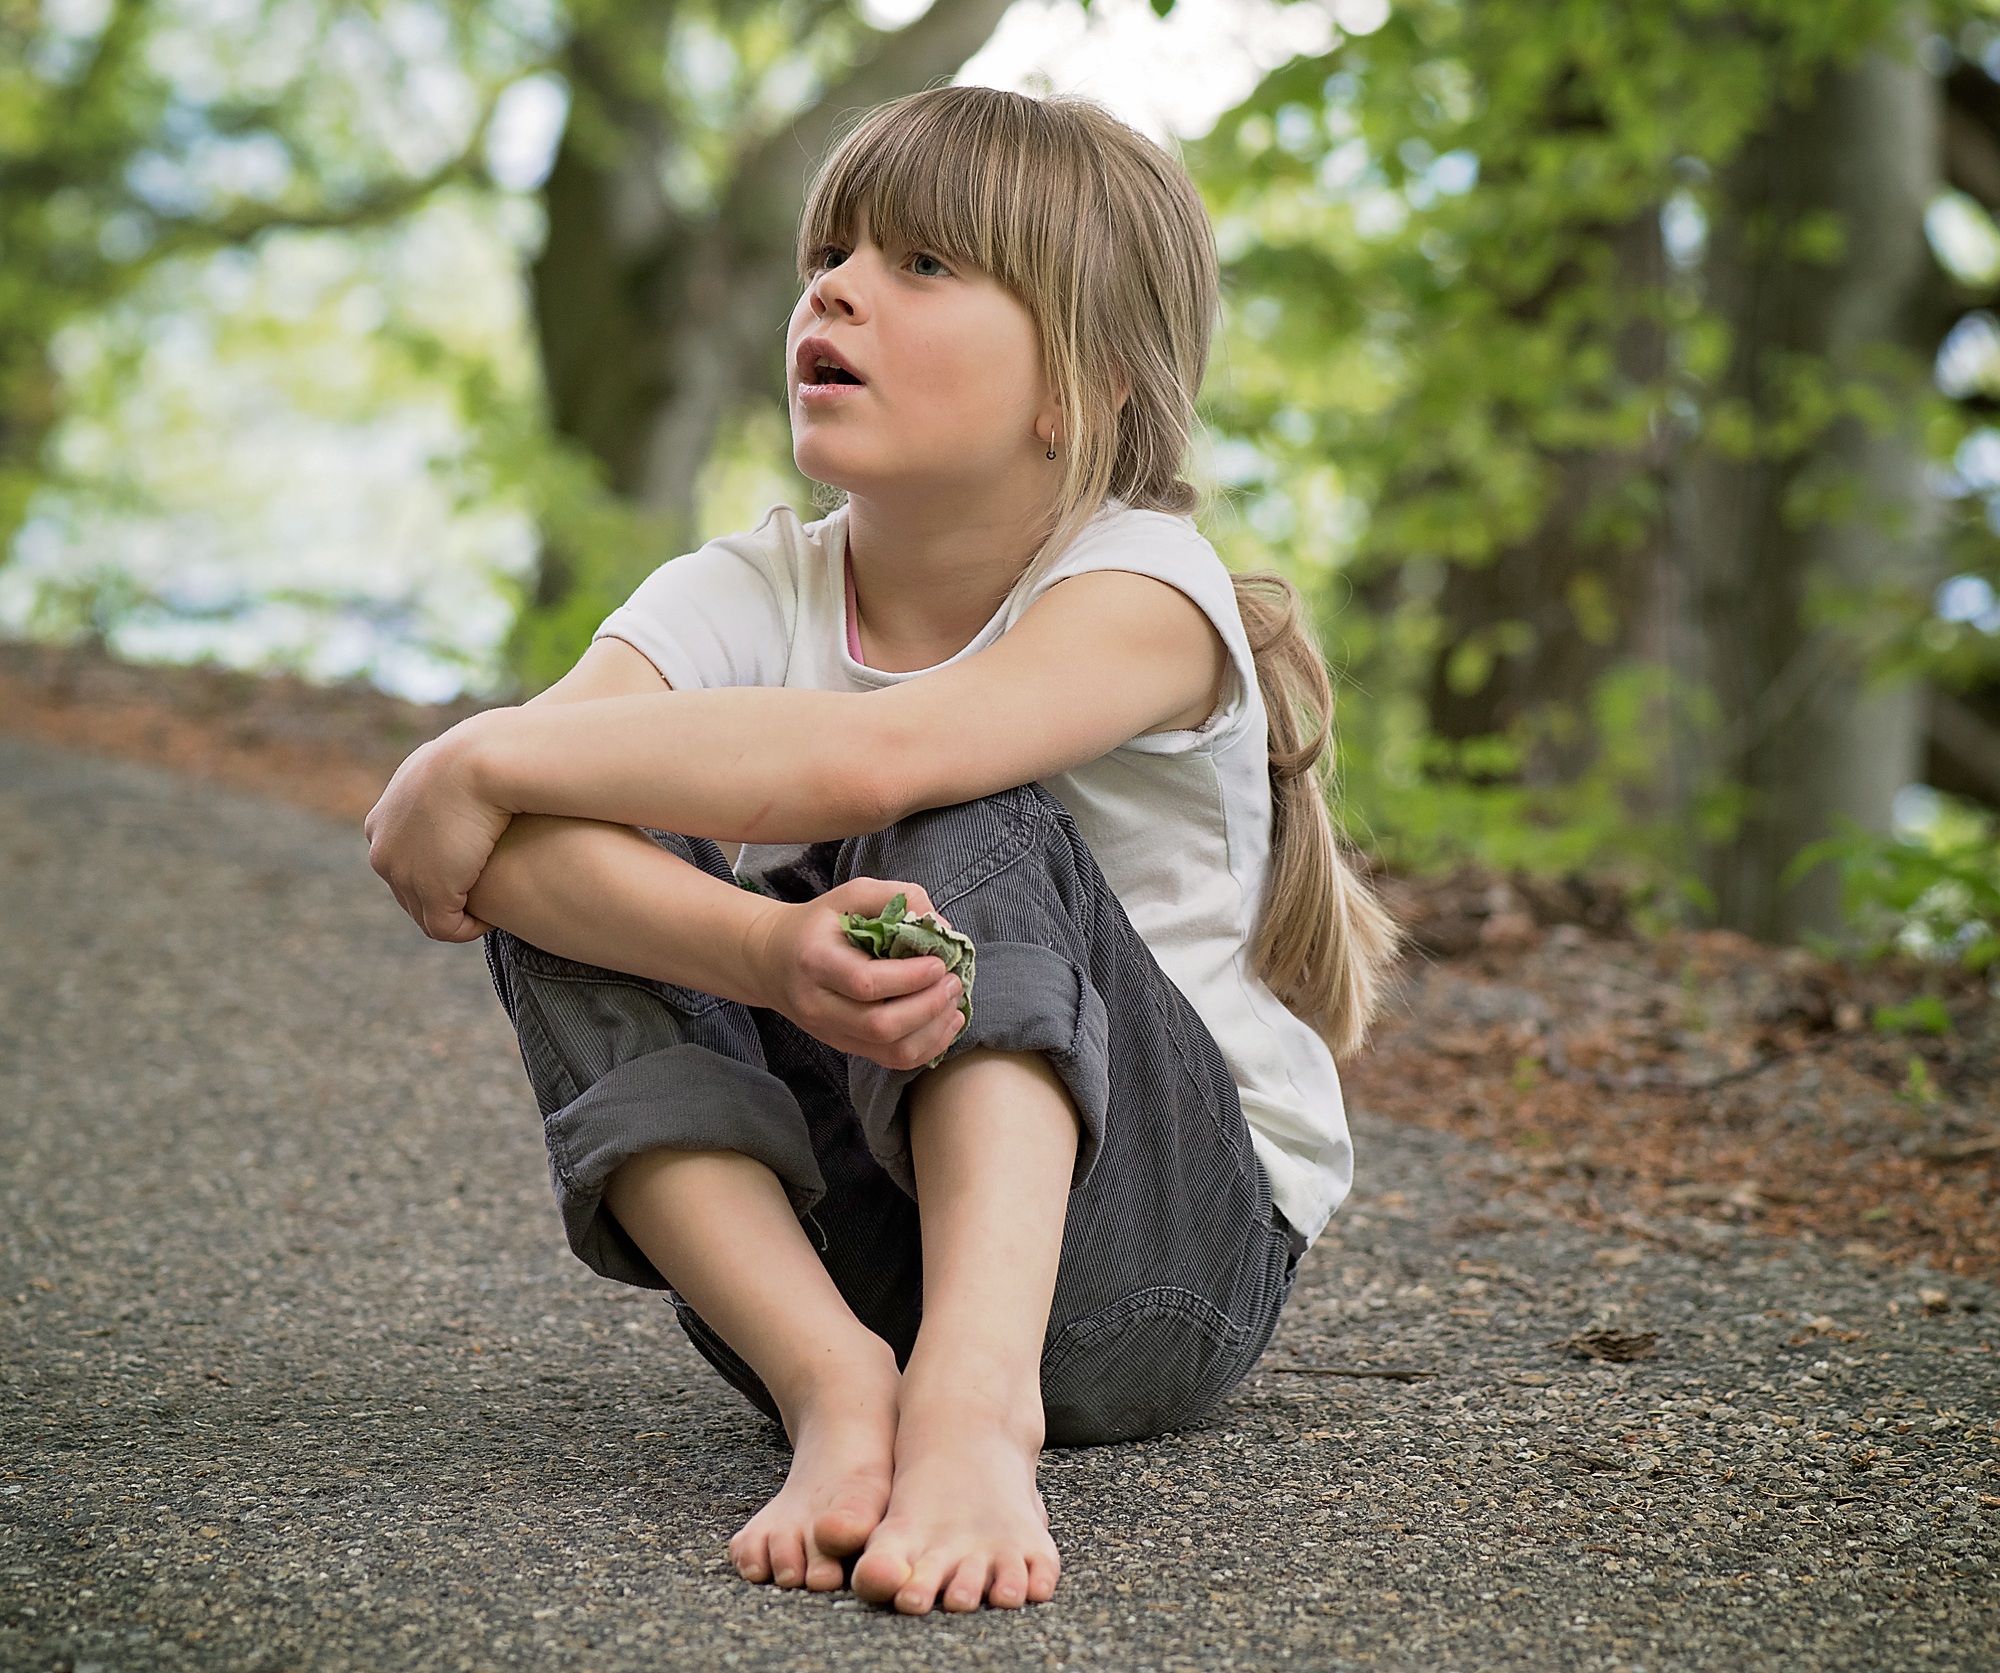
nature, person, girl, woman, road, photography, leg, portrait, model, sitting, child, human, beauty, blond, out, away, interaction, photo shoot, portrait photography, human positions